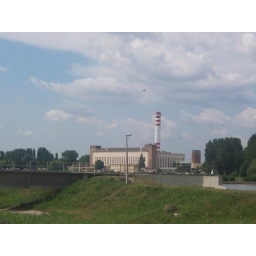
Oh yea, and that little black spot in the sky is an UFO of course.